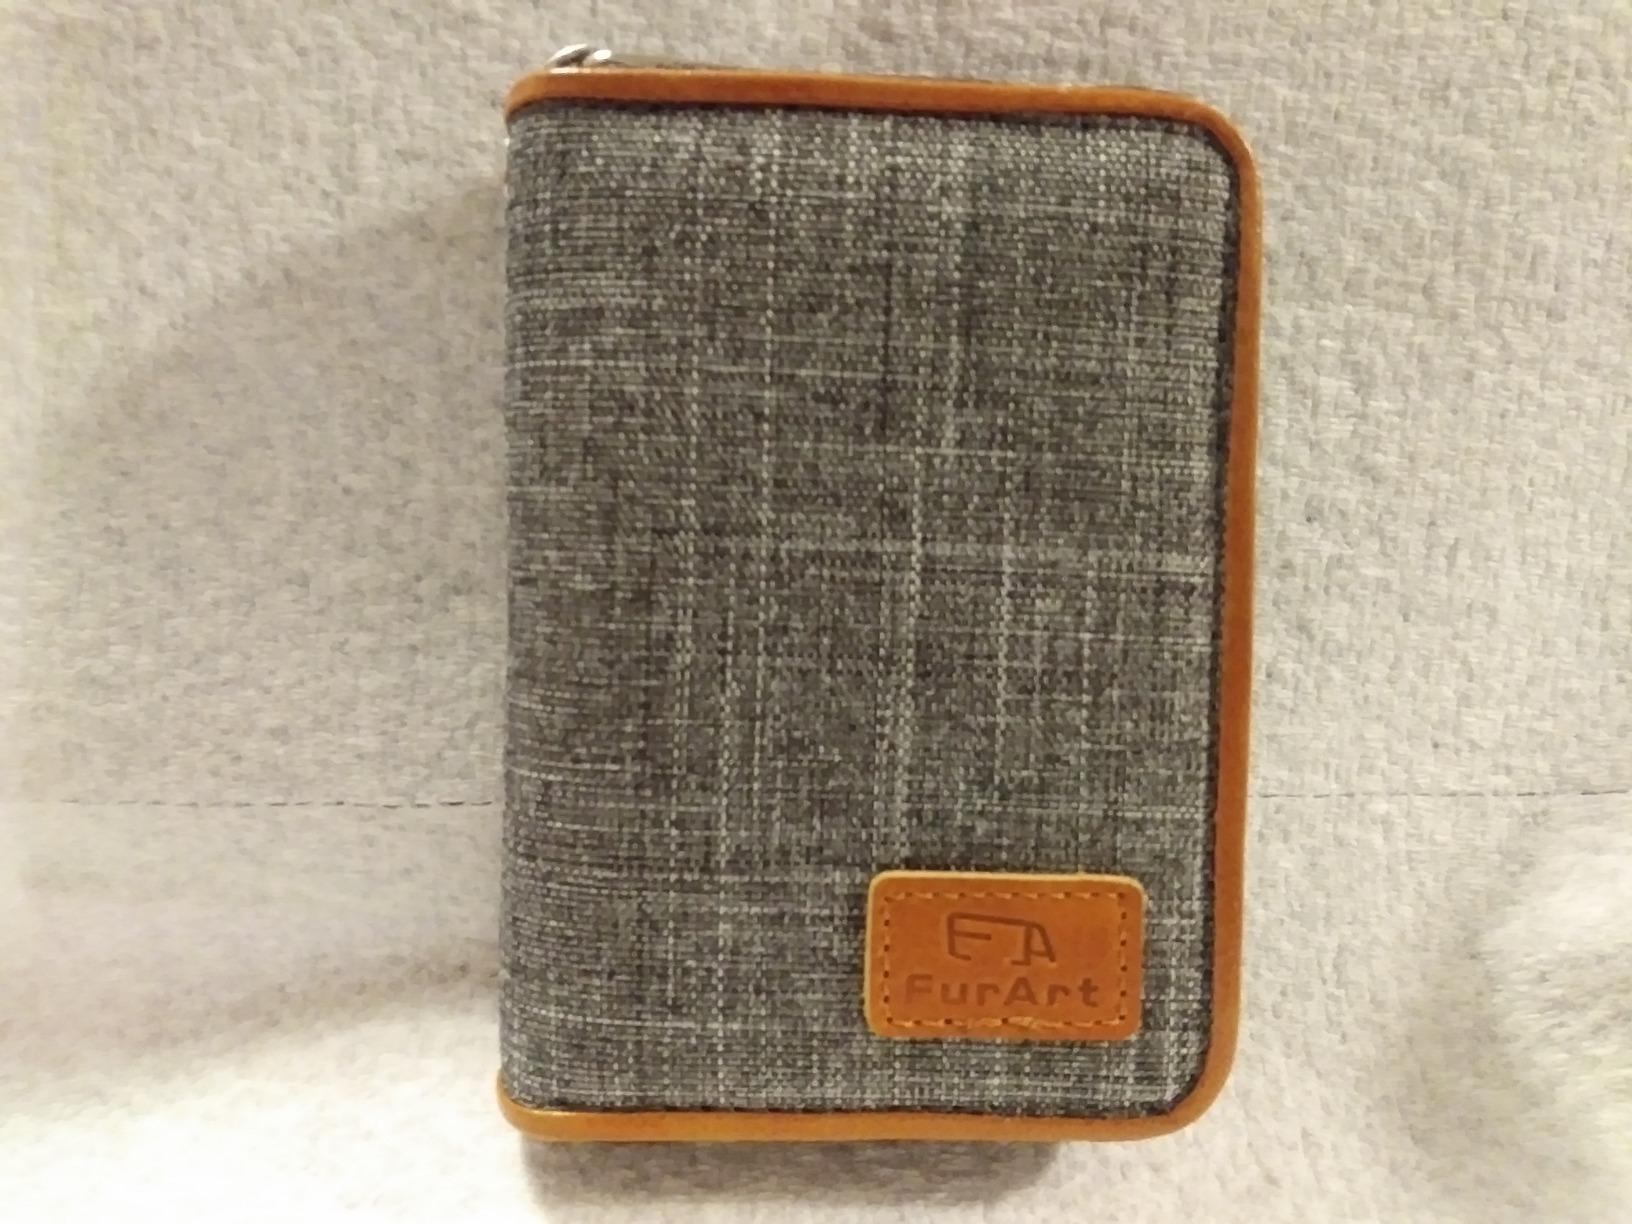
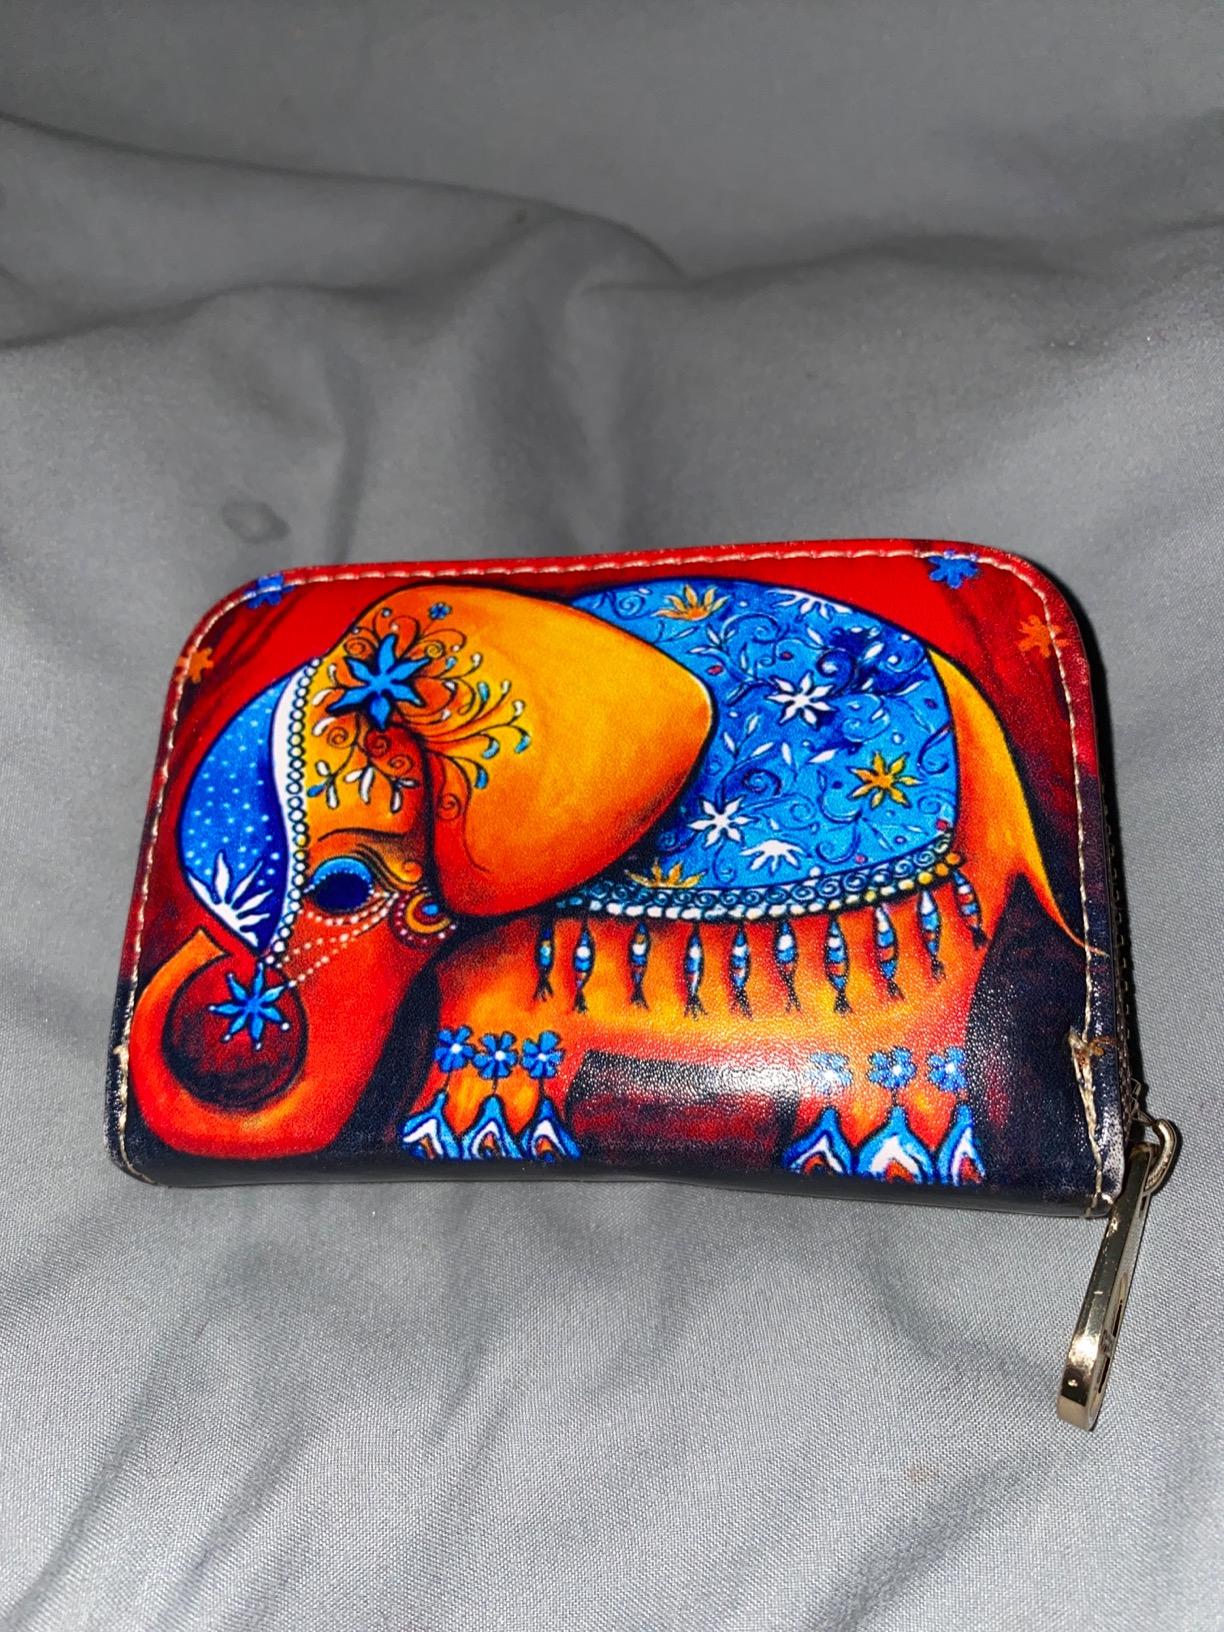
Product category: accessories_keychain
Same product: no